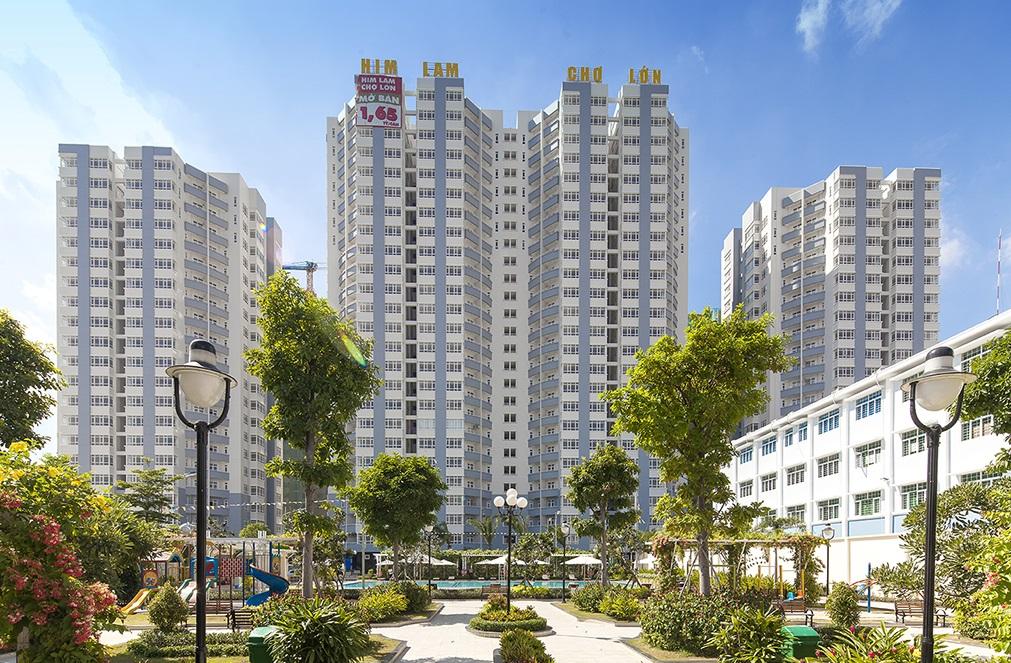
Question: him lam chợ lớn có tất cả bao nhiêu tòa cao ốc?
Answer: có tất cả ba tòa cao ốc